Bohemia Interactive

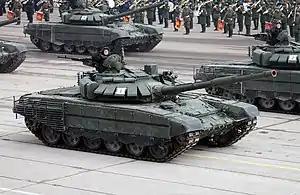
Bohemia Interactive announced their acquisition of a T-72 tank in October 2015.

Bohemia Interactive prides themselves on open communication with players. The company laid out road maps in an effort to offer details on some of their post-release content, such as in the case of "Arma 3" and "DayZ". The company also sometimes let players to help out with game design process. It invited players to the Czech studio to help with the design of the first "Operation Flashpoint", and released several titles via early access, a way in which early build of a game is released for the community to test and play. Many of Bohemia Interactive games are moddable, a focus since the release of the "Arma: Armed Assault". The company awarded players who create user-generated content with their games in 2009 during the BIS Community Awards and announced a modding competition called "Make Arma Not War", in which modders must create mods that shift "Arma" focus from war into anything else. Bohemia Interactive also took a stance against pirating with their DEGRADE technology, which would automatically create technical issues to pirated copies. For instance, in "Take On Helicopters", pirated copies' visuals would be extremely blurry, whereas copies bought legitimately would not suffer from the same issue. The team also bought a T-72 tank in order to express gratitude, stating: "A massive tanks goes out to everyone who has supported the studio and its games throughout the past 16 years".